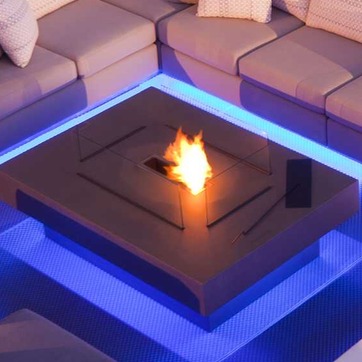
Material: other